Once Upon a Honeymoon

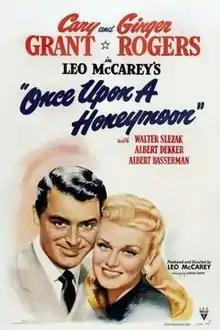
Theatrical release poster

Once Upon a Honeymoon is a 1942 romantic comedy/drama starring Cary Grant, Ginger Rogers, and Walter Slezak, directed by Leo McCarey, and released by RKO Radio Pictures. It was nominated for the Oscar for Best Sound Recording (Stephen Dunn).